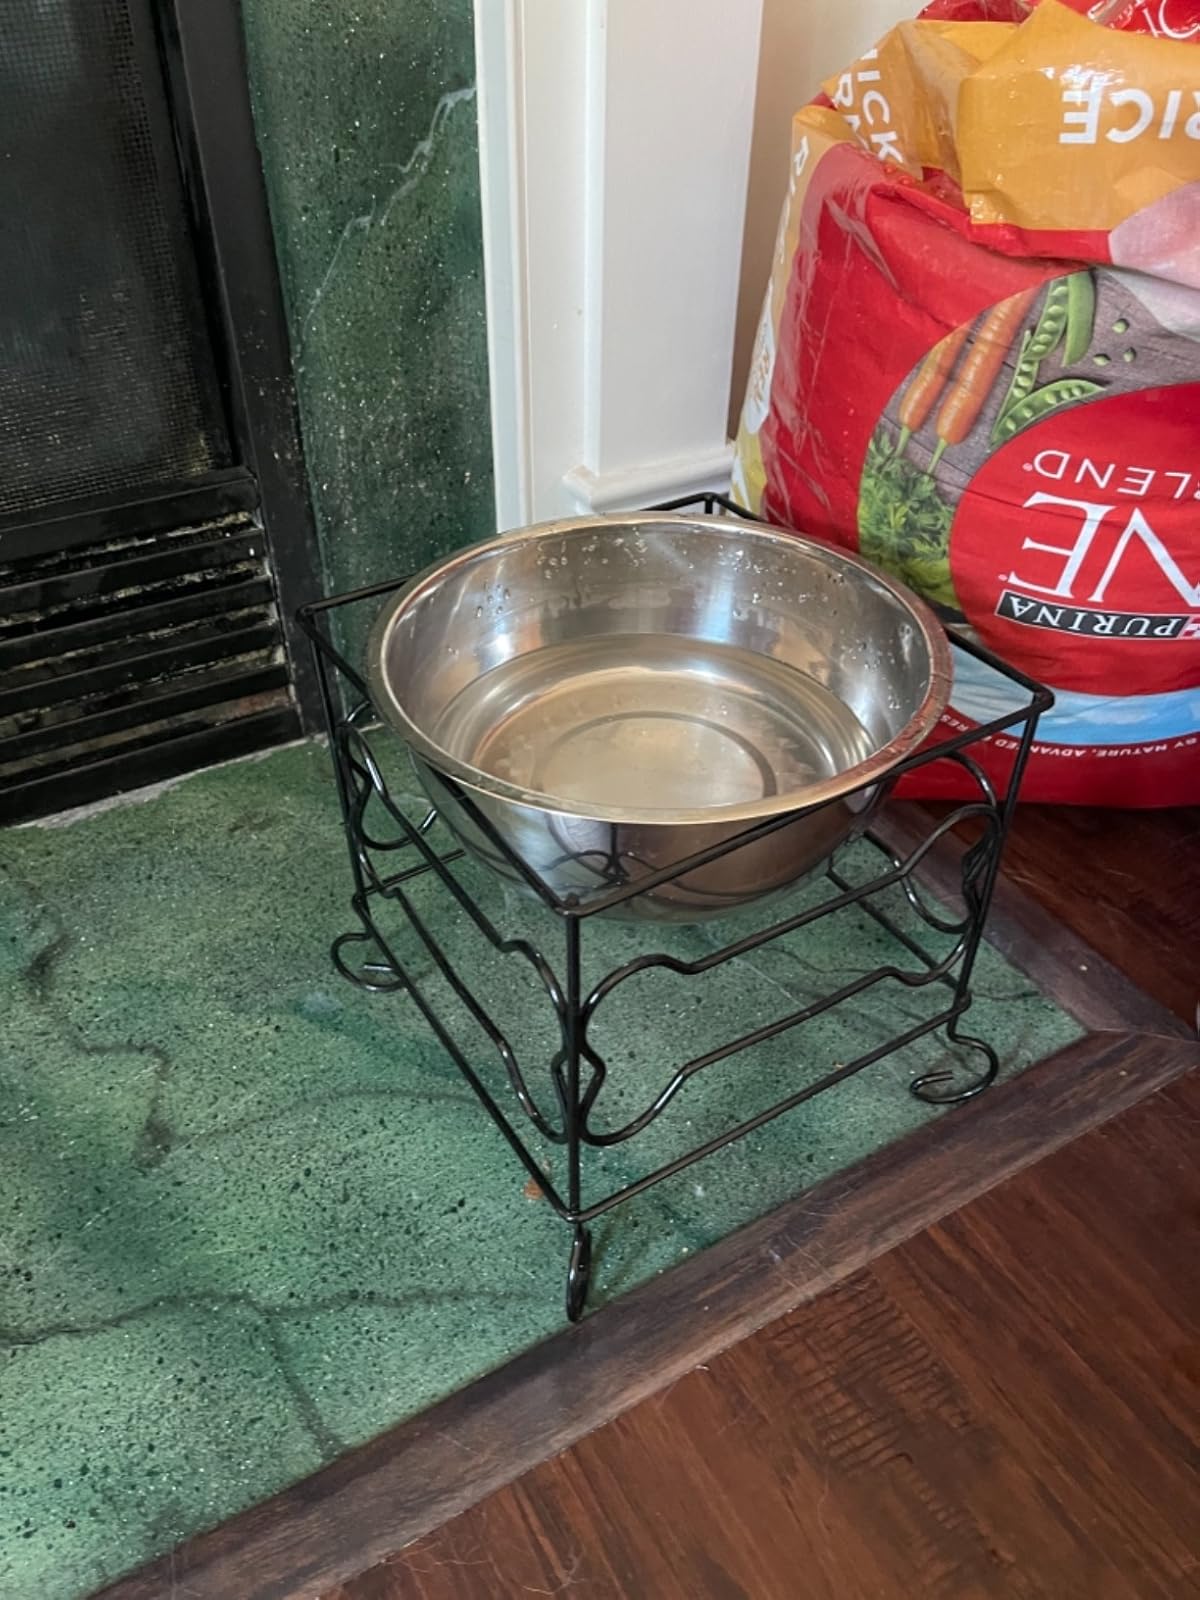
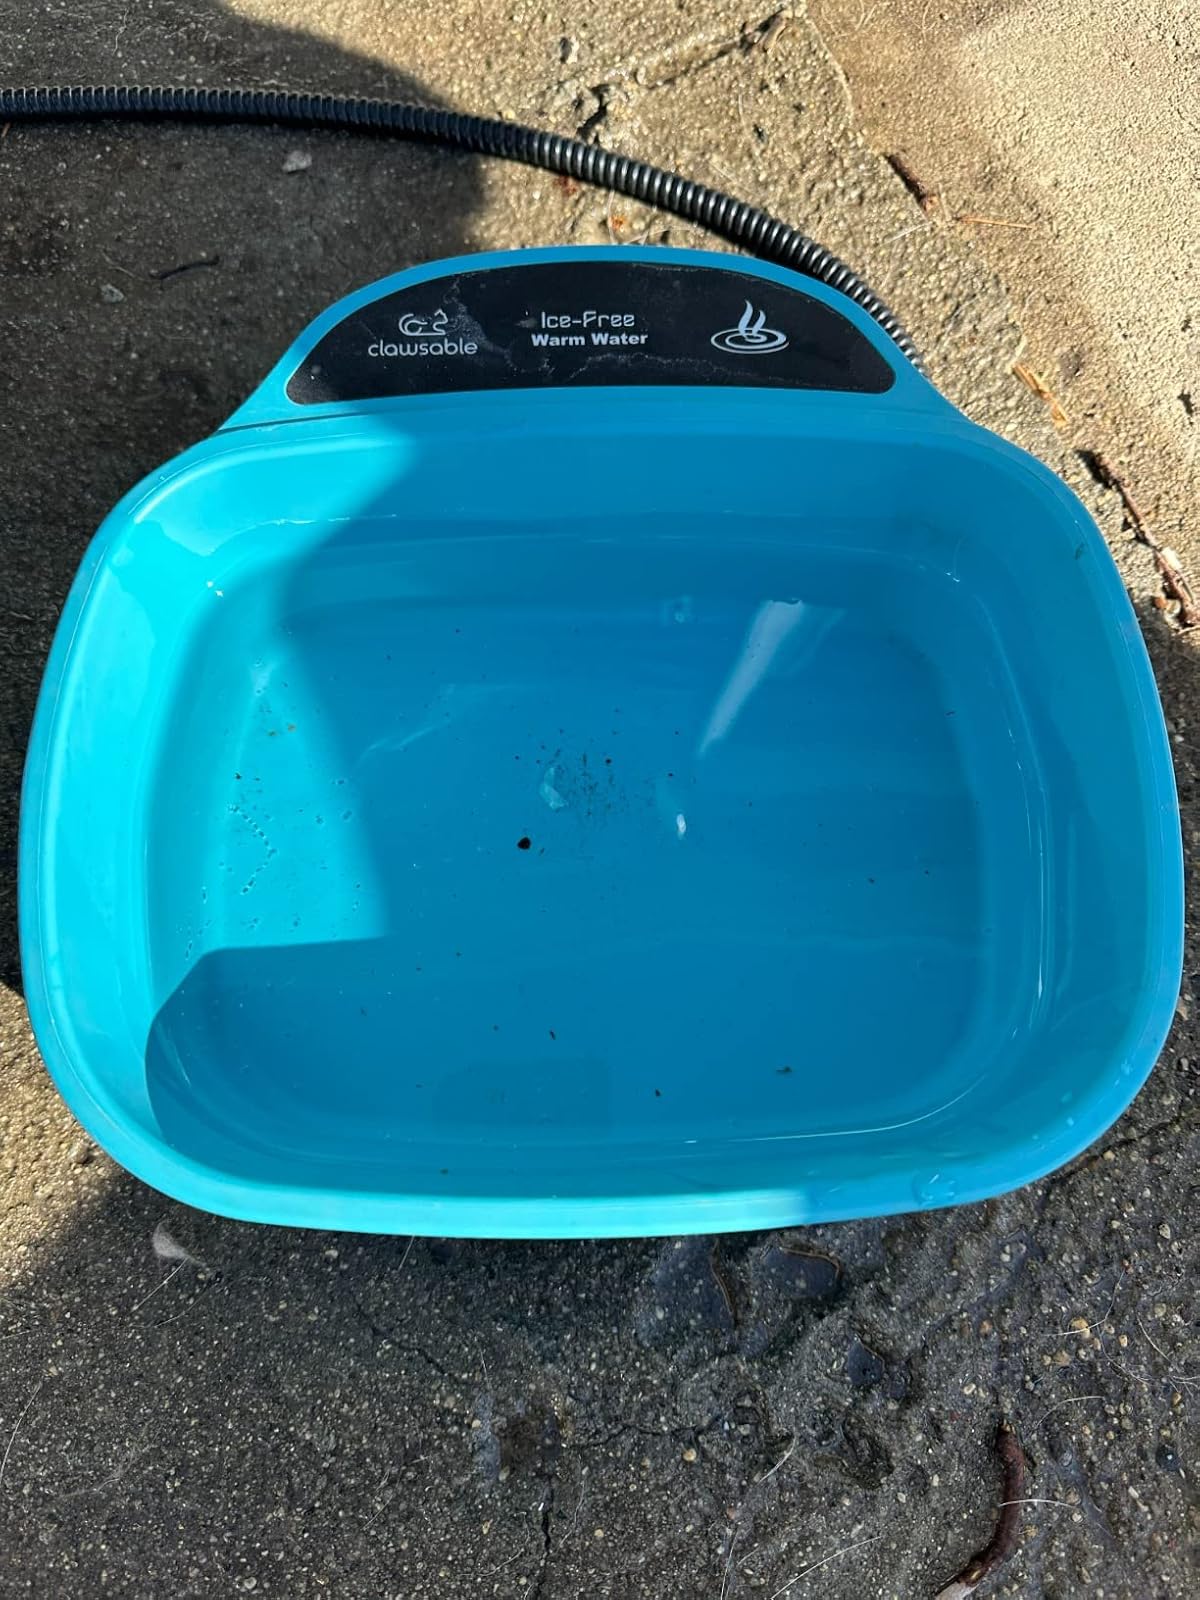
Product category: items_bowl
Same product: no